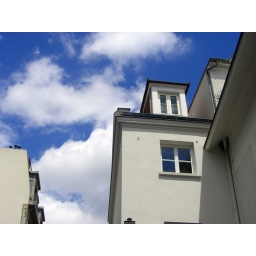
The white facade of a building contrasts with a blue sky in Montmartre.